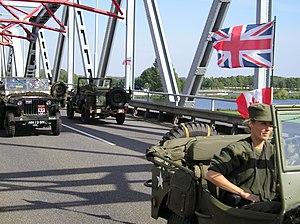
L'opération Market Garden est une opération militaire alliée essentiellement aéroportée de la Seconde Guerre mondiale qui se déroula en septembre 1944. Il s'agissait d'une tentative principalement menée par les armées britanniques de prendre des ponts franchissant les principaux fleuves des Pays-Bas occupés par les Allemands. Le succès aurait permis aux Alliés de contourner la ligne Siegfried et d'accéder à l'un des principaux centres industriels du IIIᵉ Reich, la Ruhr, et donc de terminer plus rapidement la guerre.